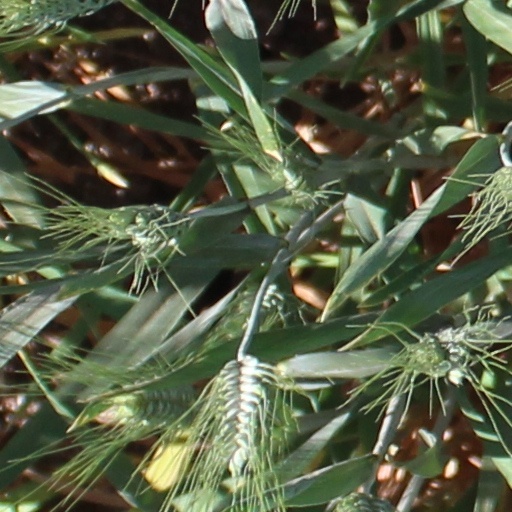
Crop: wheat